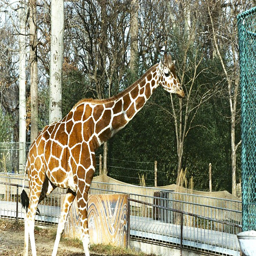
A tall giraffe standing next to a tree filled park.
a very large giraffes standing next to a fence
A giraffe in a fenced in area around trees.
A giraffe walking around in the yard near a fence.
A giraffe walking around in a zoo pin.